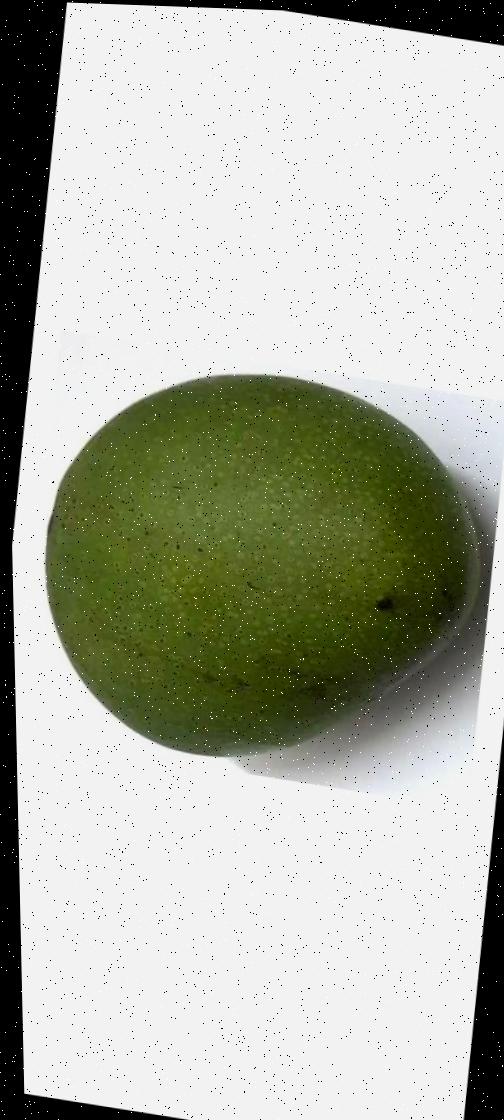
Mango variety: Ashshina Zhinuk